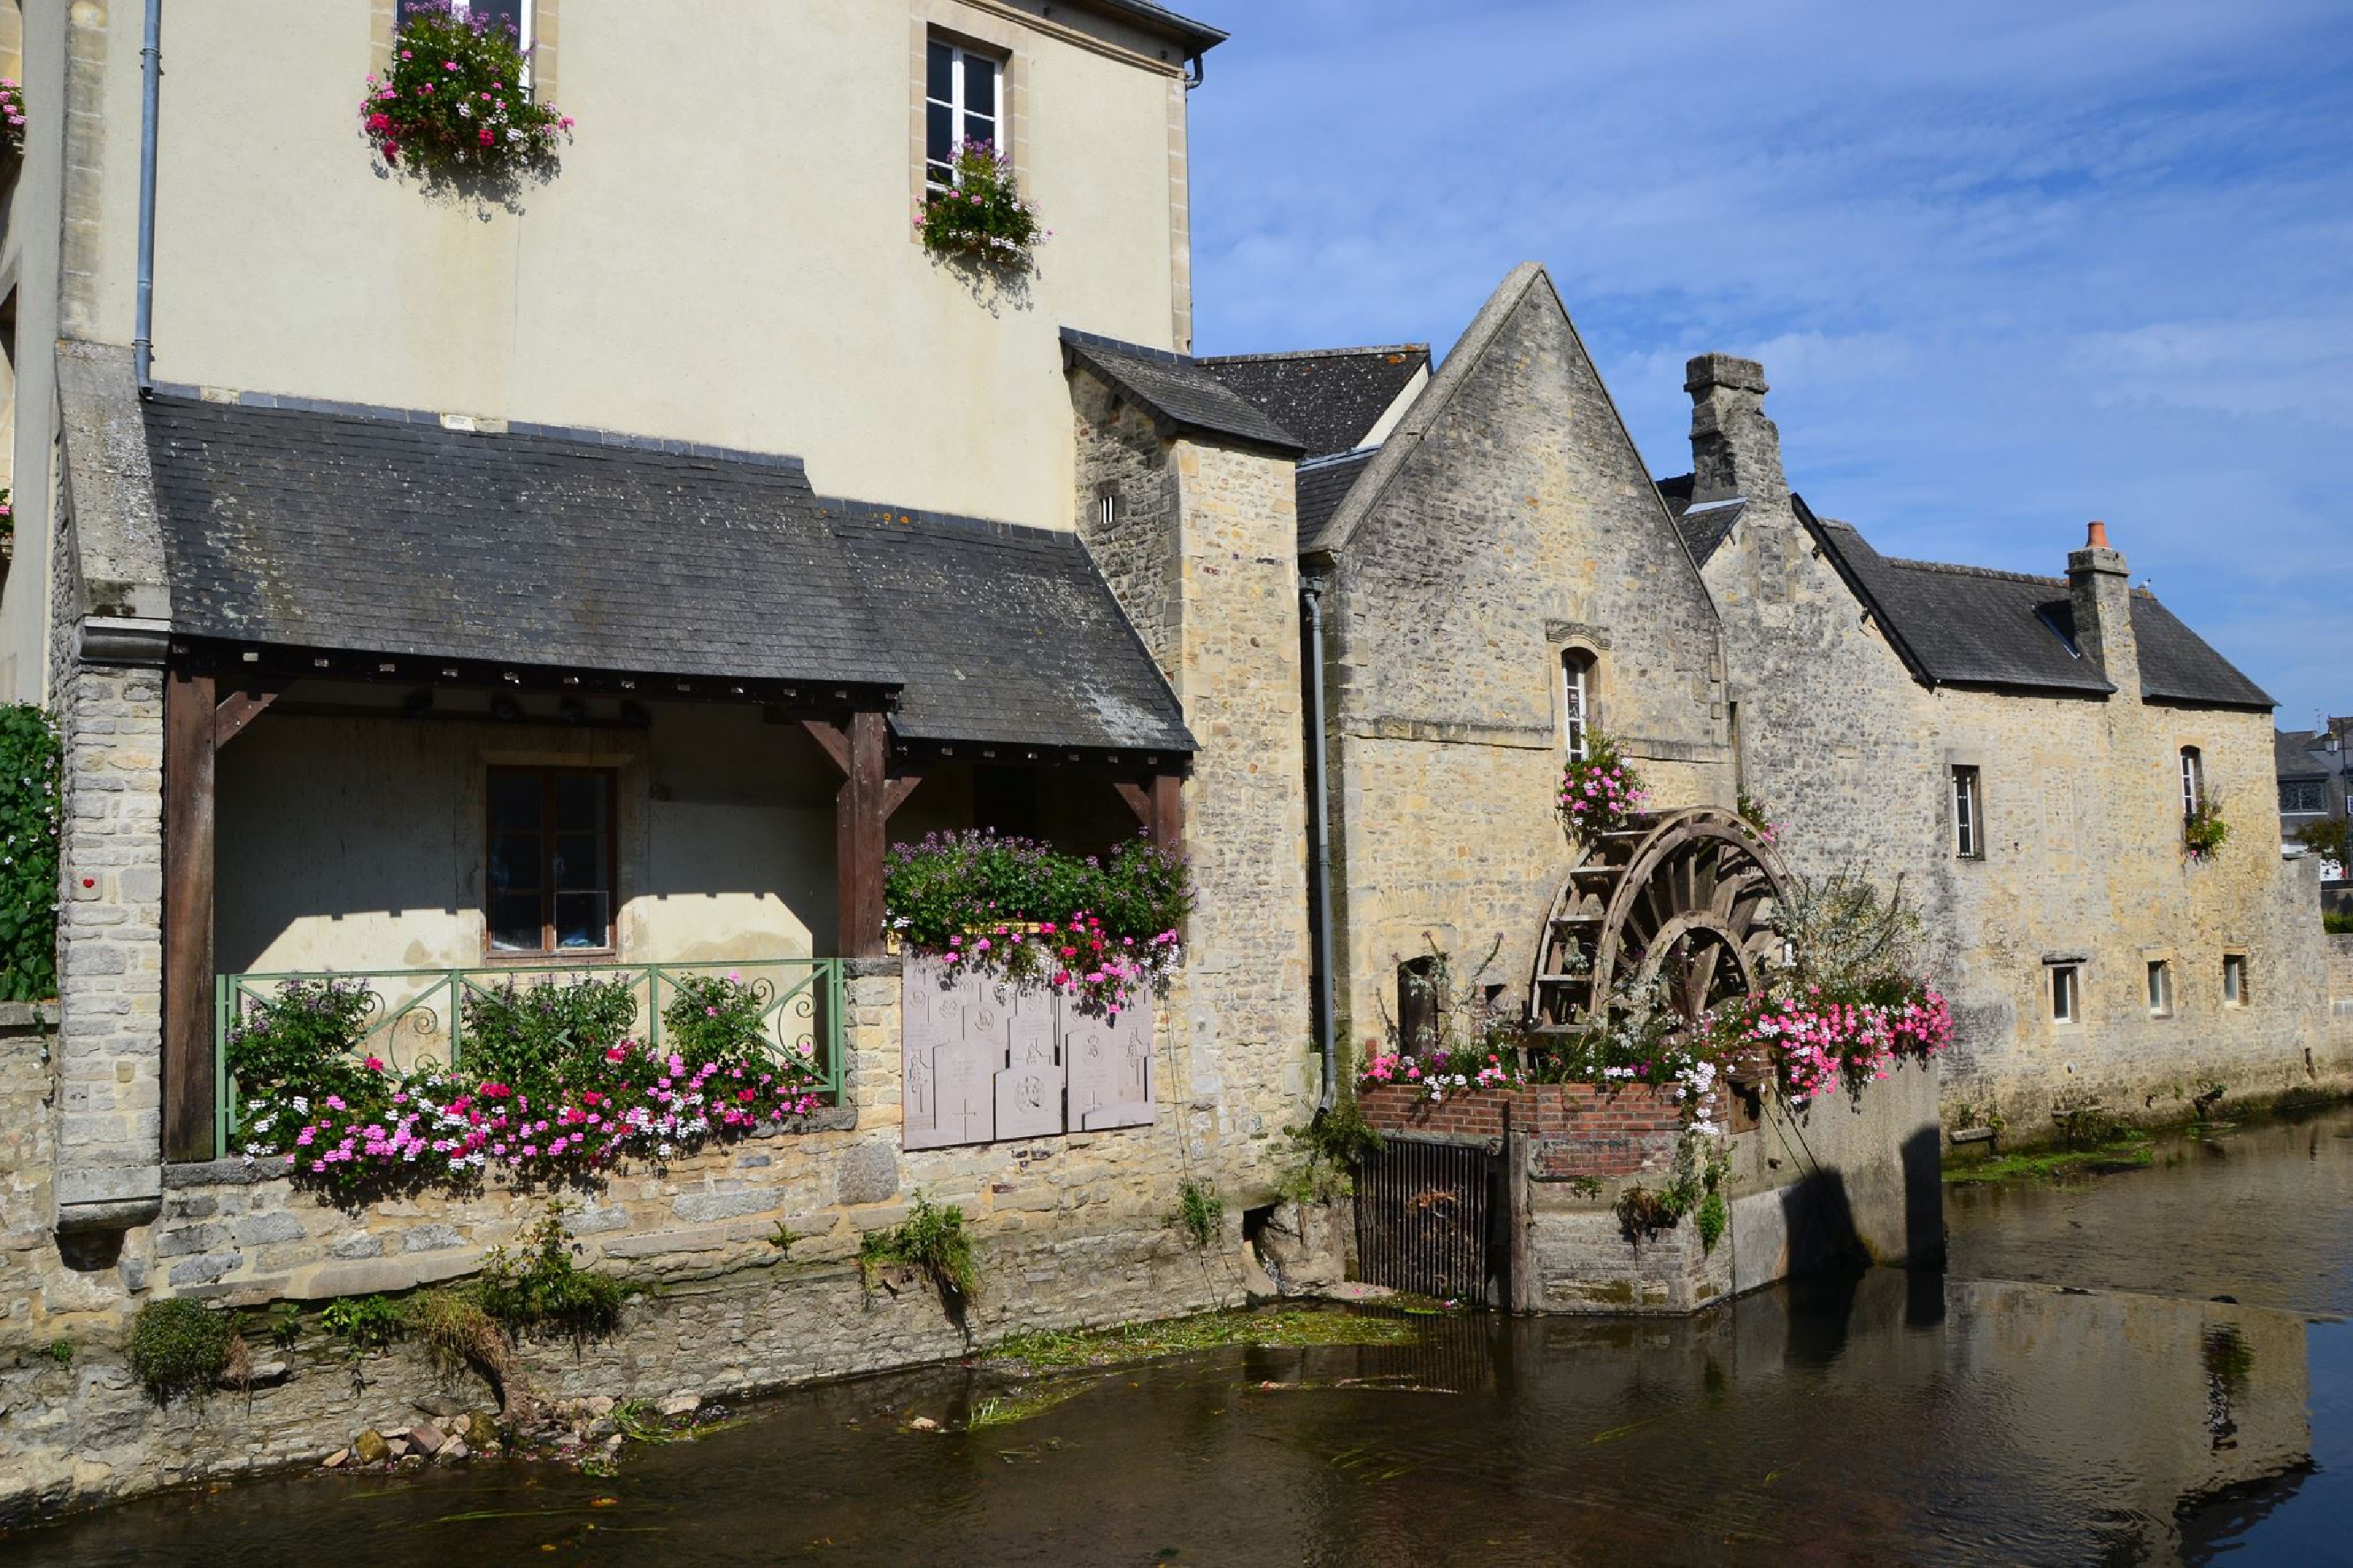
wheel, villa, house, flower, town, building, chateau, river, vacation, village, cottage, tourism, waterway, place of worship, mill, estate, tours, facade fleurie